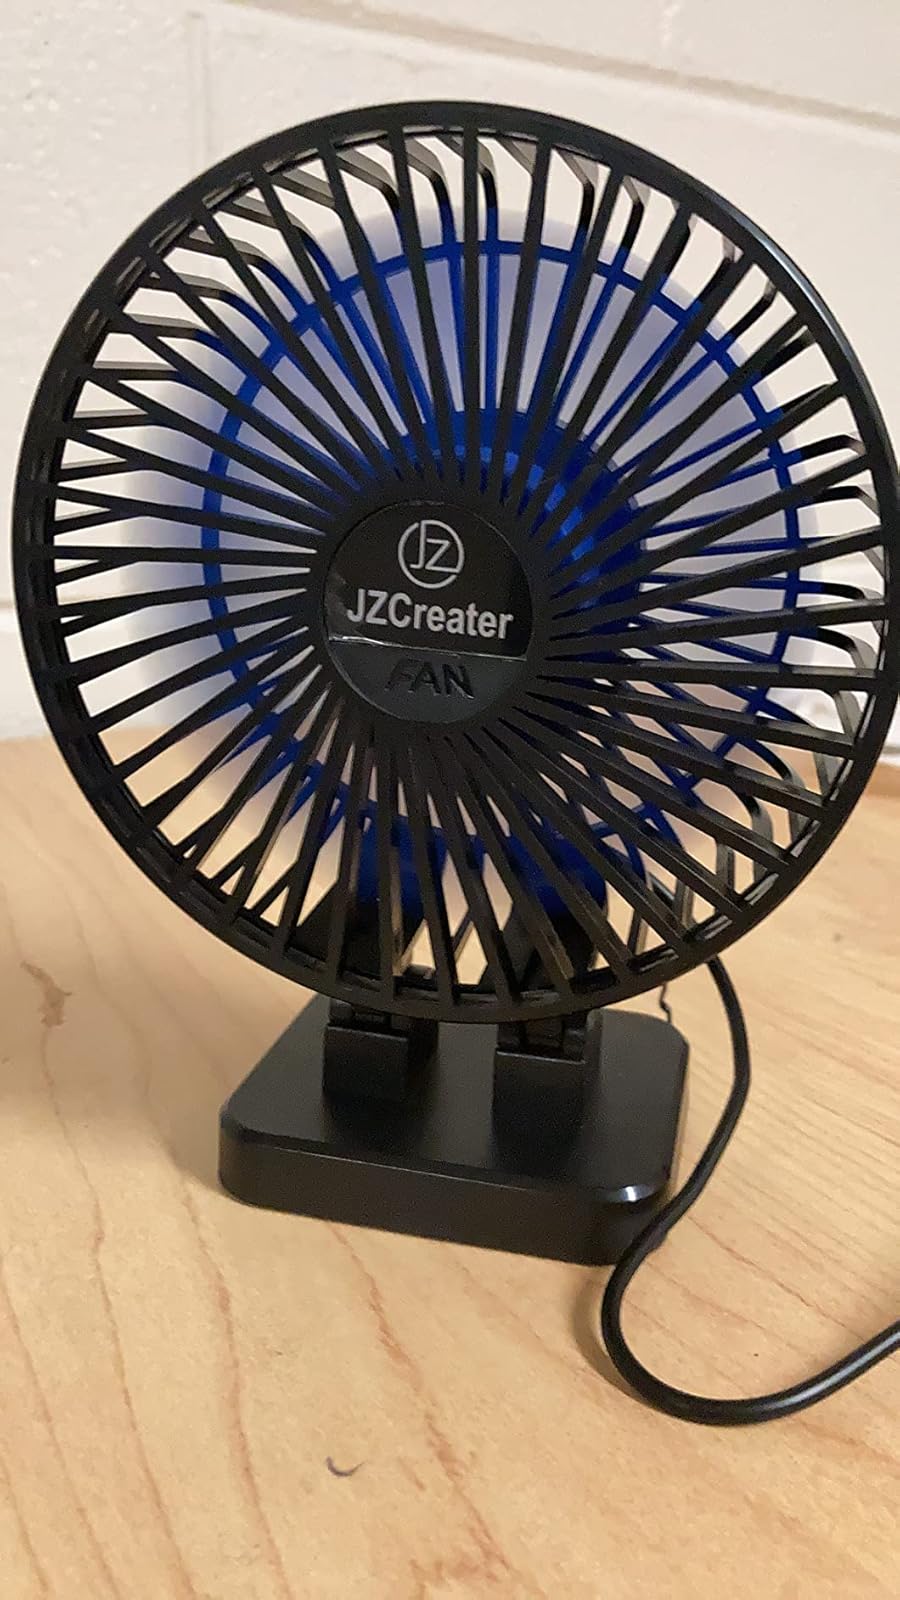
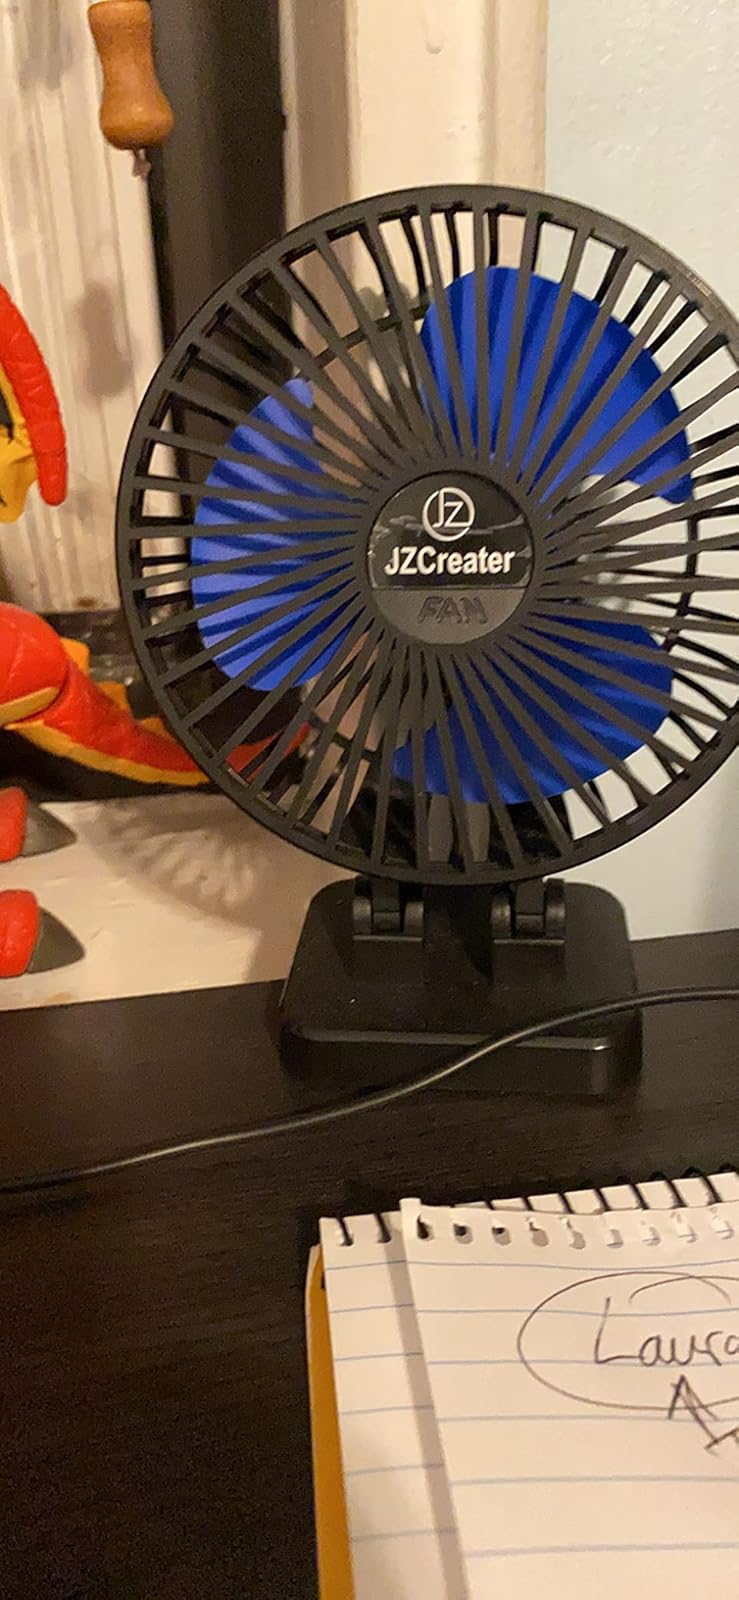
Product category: fan
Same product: yes